America's Response Monument

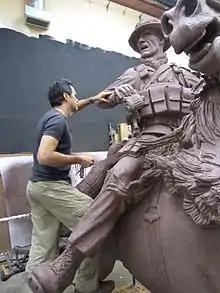
Blumberg puts the finishing touches on the full-size clay model of the horse soldier sculpture before the bronze work is begun.

On a life-and-a-half scale, the bronze statue is tall, including a tall granite plinth. The base bears the sculpture's title, "America's Response Monument." The statue is subtitled "De Oppresso Liber", which is Latin for 'to liberate the oppressed', the motto of the US Army Special Forces.